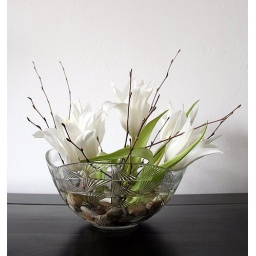
white tulips in glass bowl